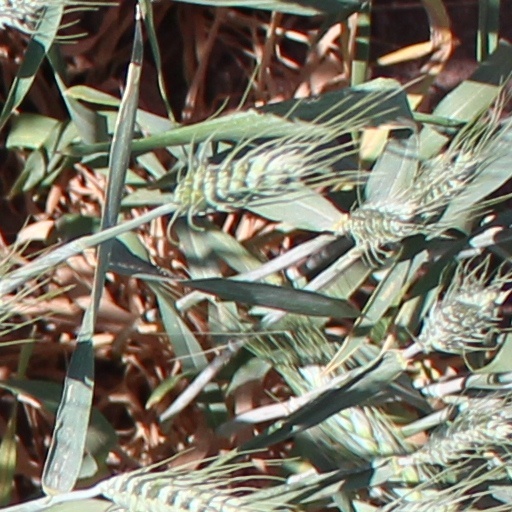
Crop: wheat